Uwe Friedrichsen

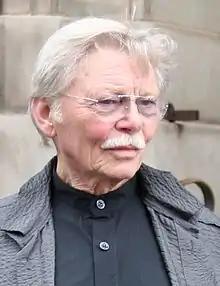
Uwe Friedrichsen, 2010

Uwe Friedrichsen (27 May 1934, in Altona – 30 April 2016, in Hamburg) was a German television actor.